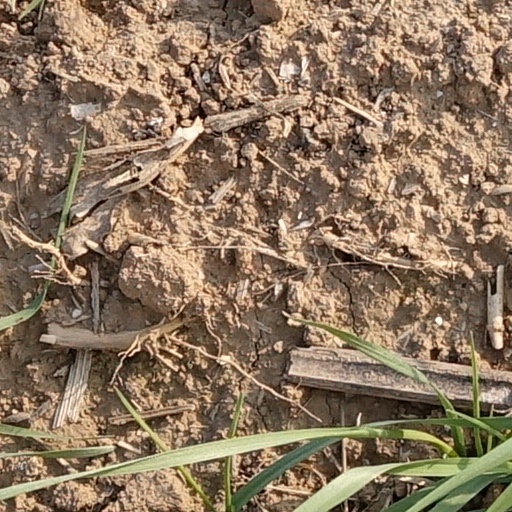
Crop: wheat